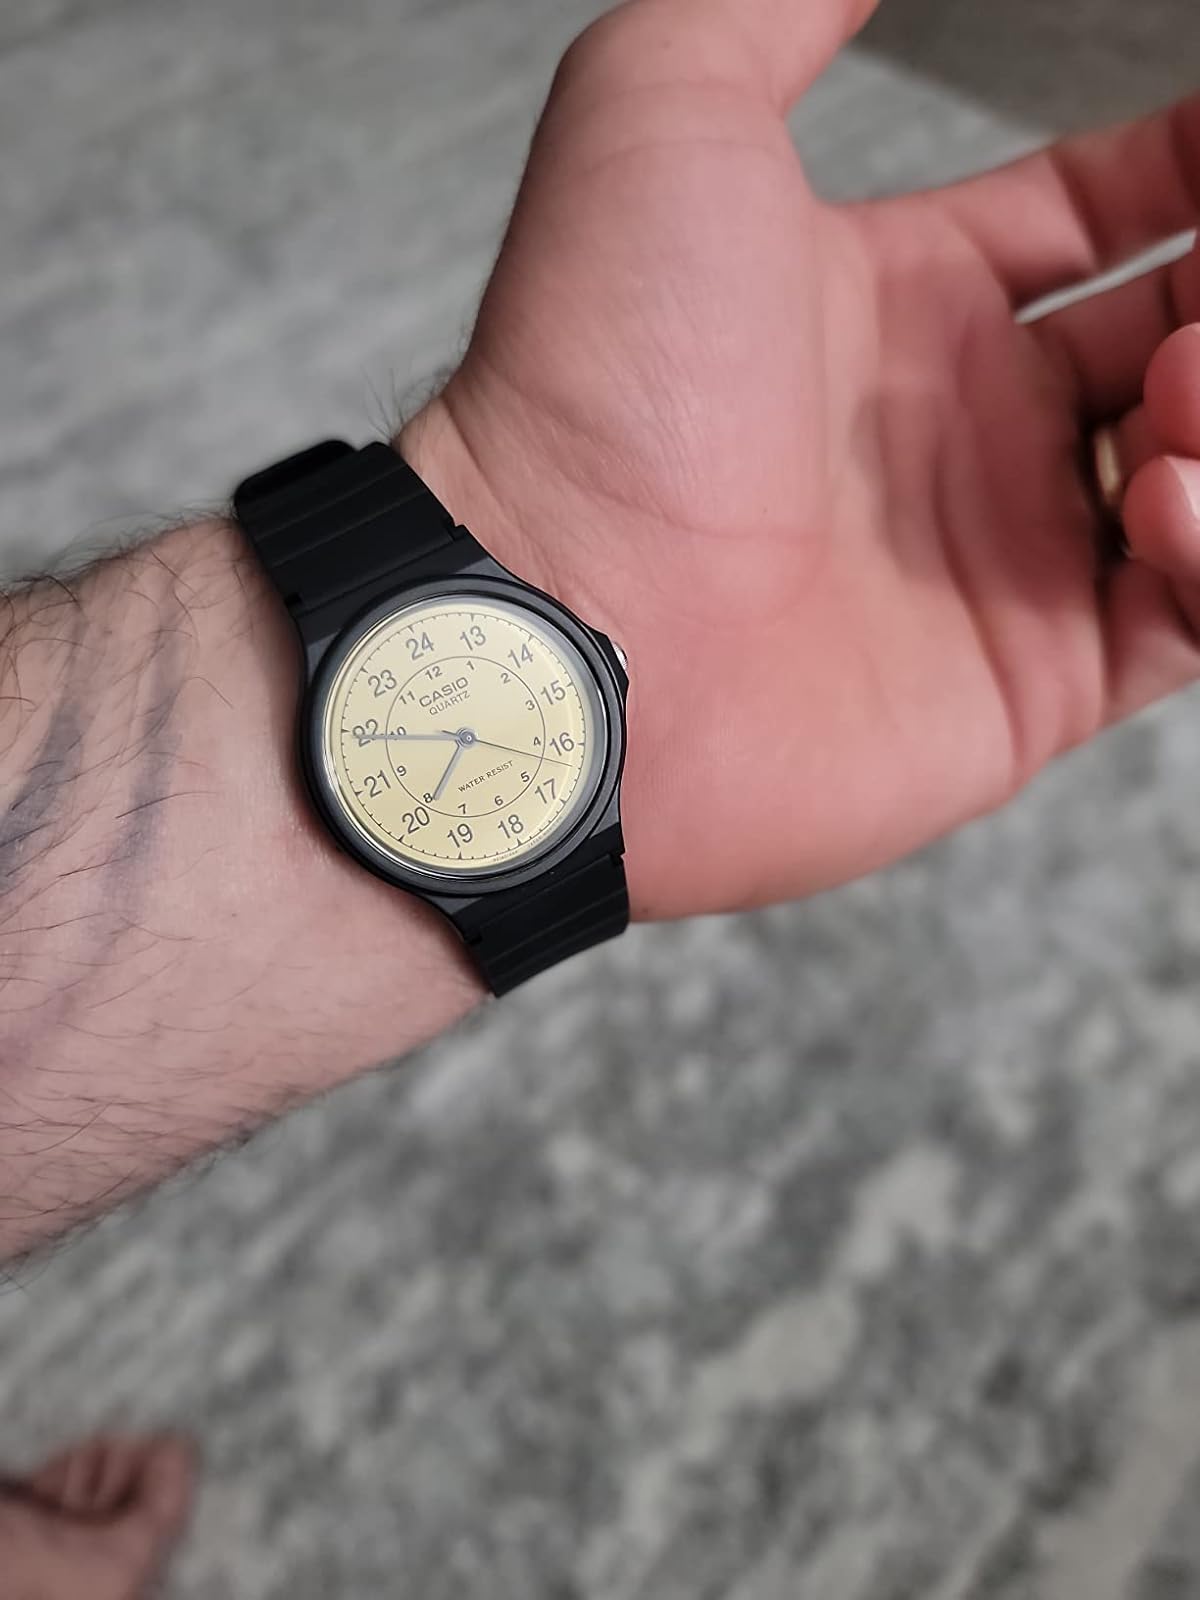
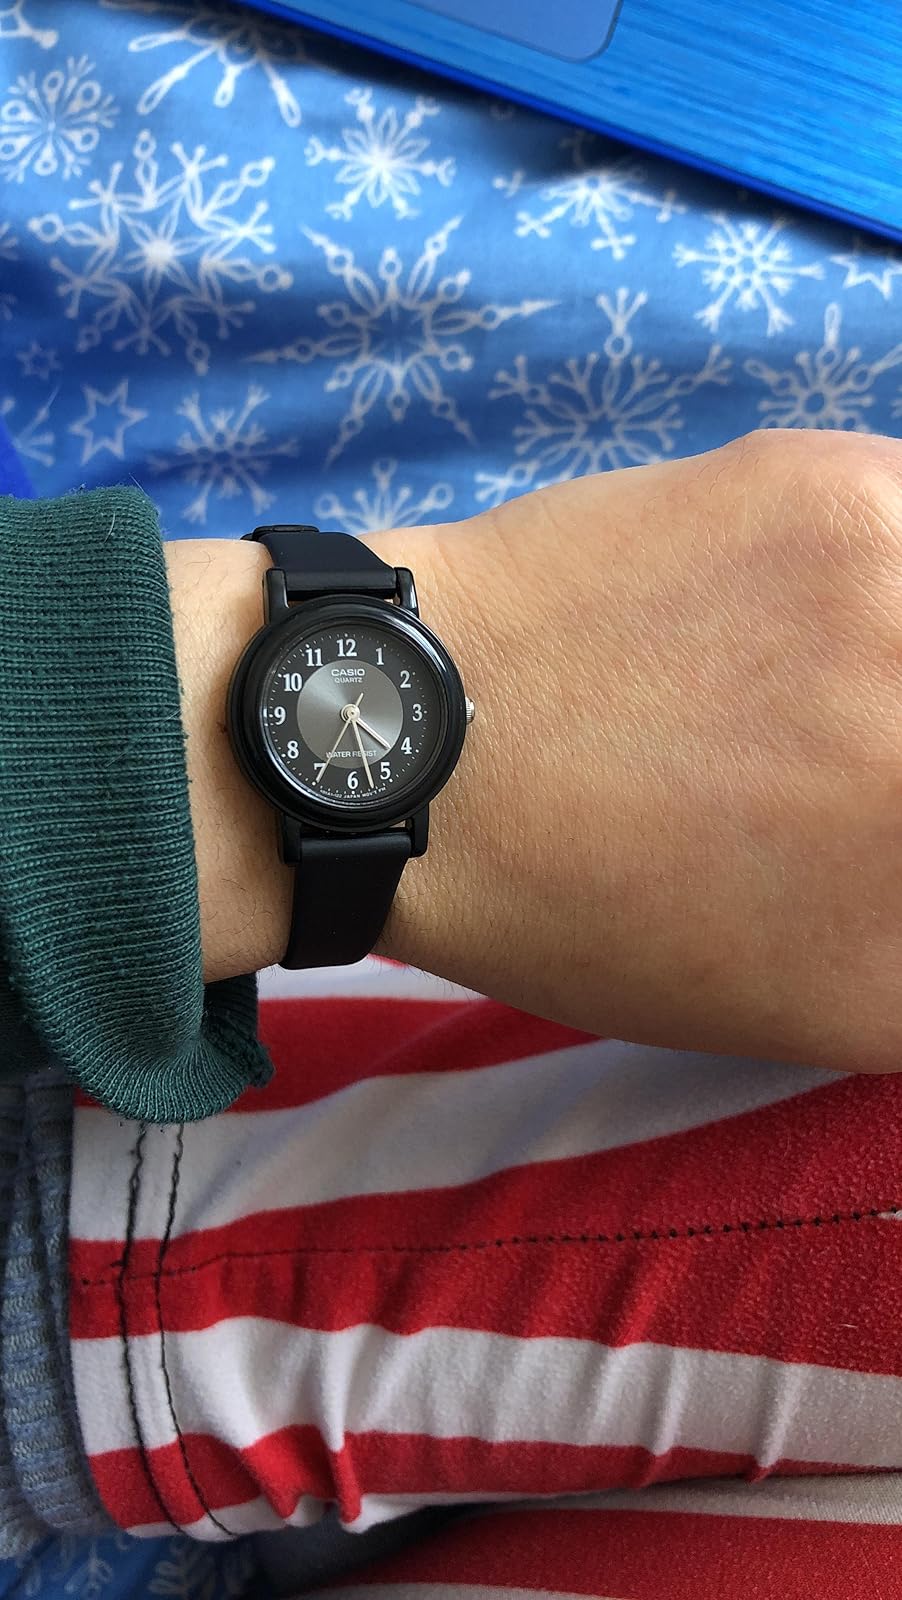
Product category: accessories_watch
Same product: no